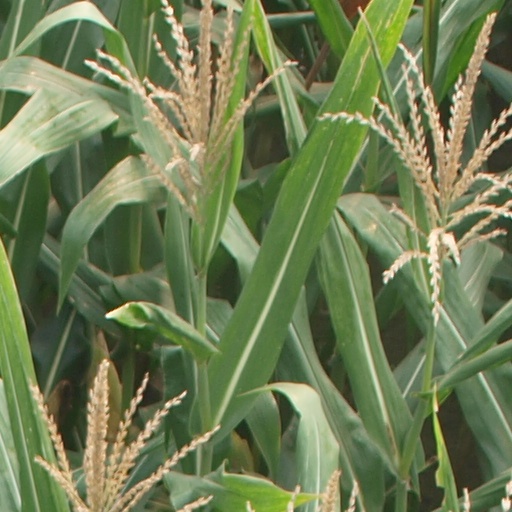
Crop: maize; corn